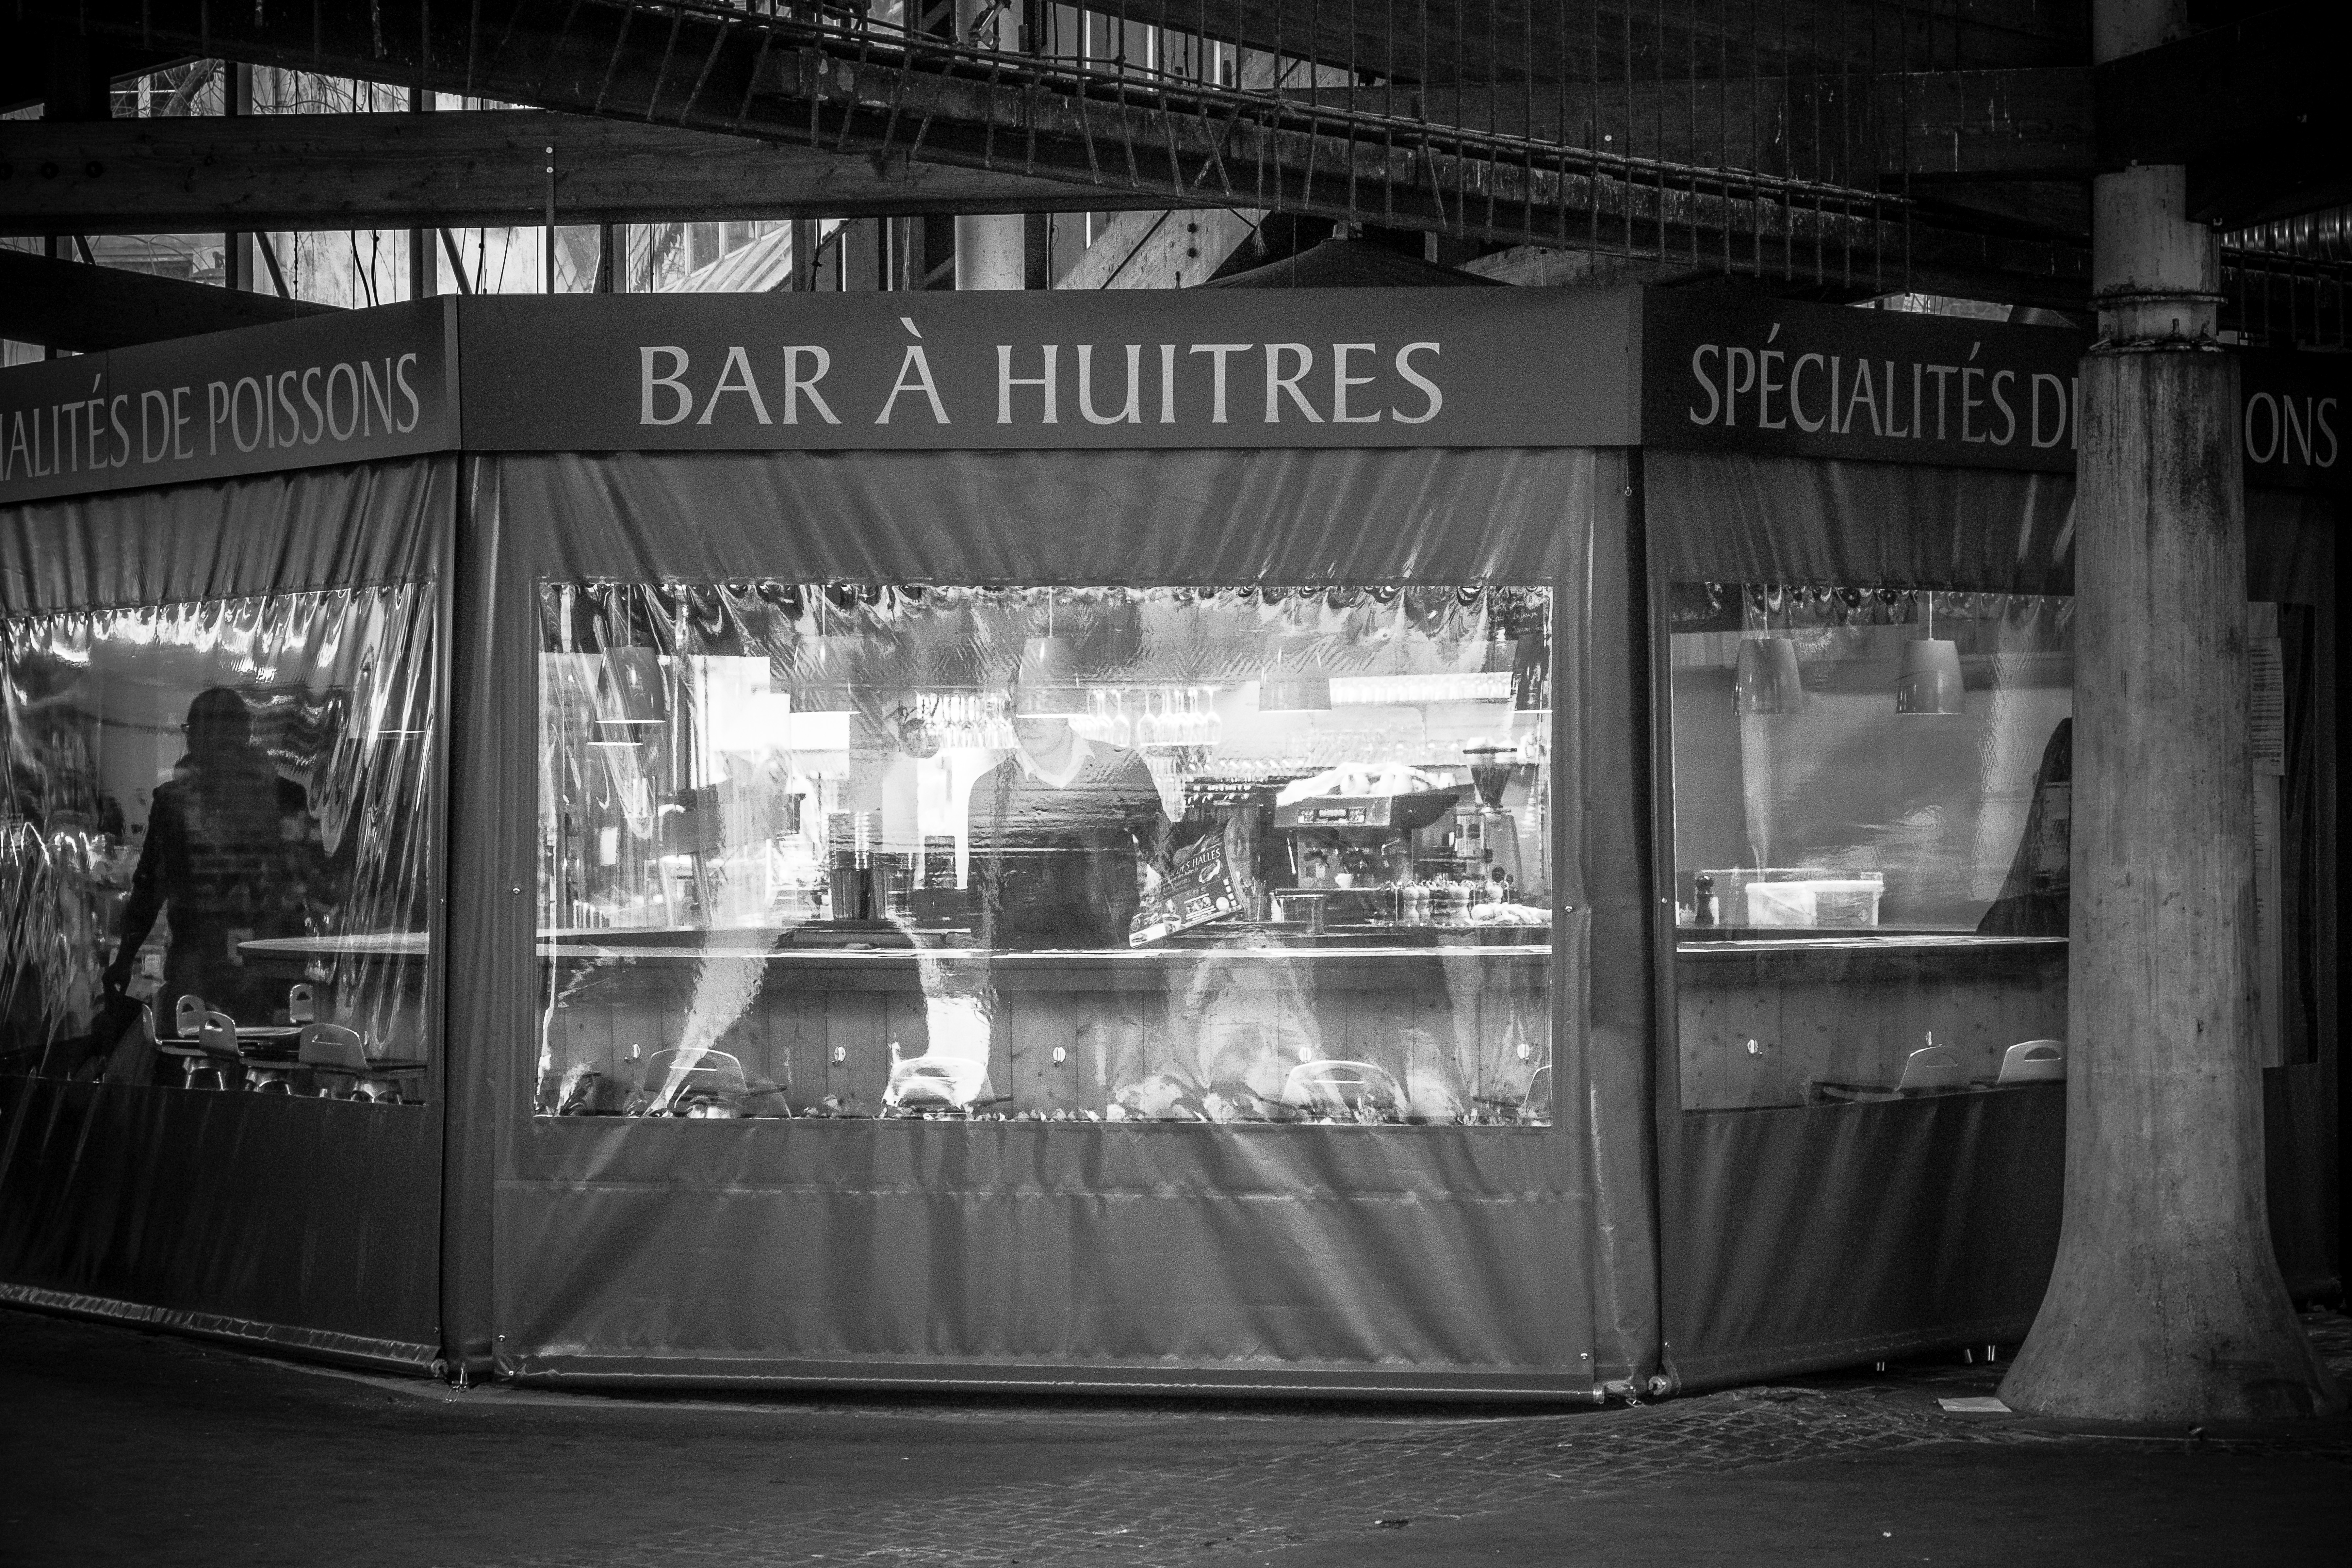
black and white, road, white, street, night, photography, urban, travel, france, fujifilm, darkness, black, monochrome, bw, blackandwhite, blackwhite, digital camera, infrastructure, ngc, photograph, snapshot, normandy, fuji, stphotographia, shape, fujixt1, fujix, noireblanc, rouen, urban area, monochrome photography, film noir